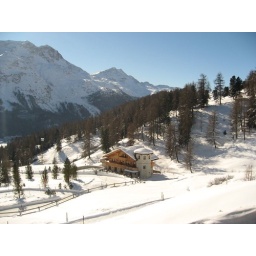
St Moritz house in he mountains